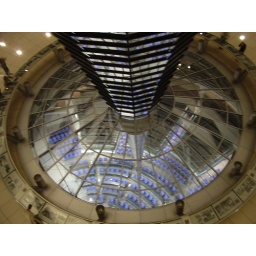
The blue seats are where German lawmakers meet. The glass is supposed to convey the message of transparency in government.